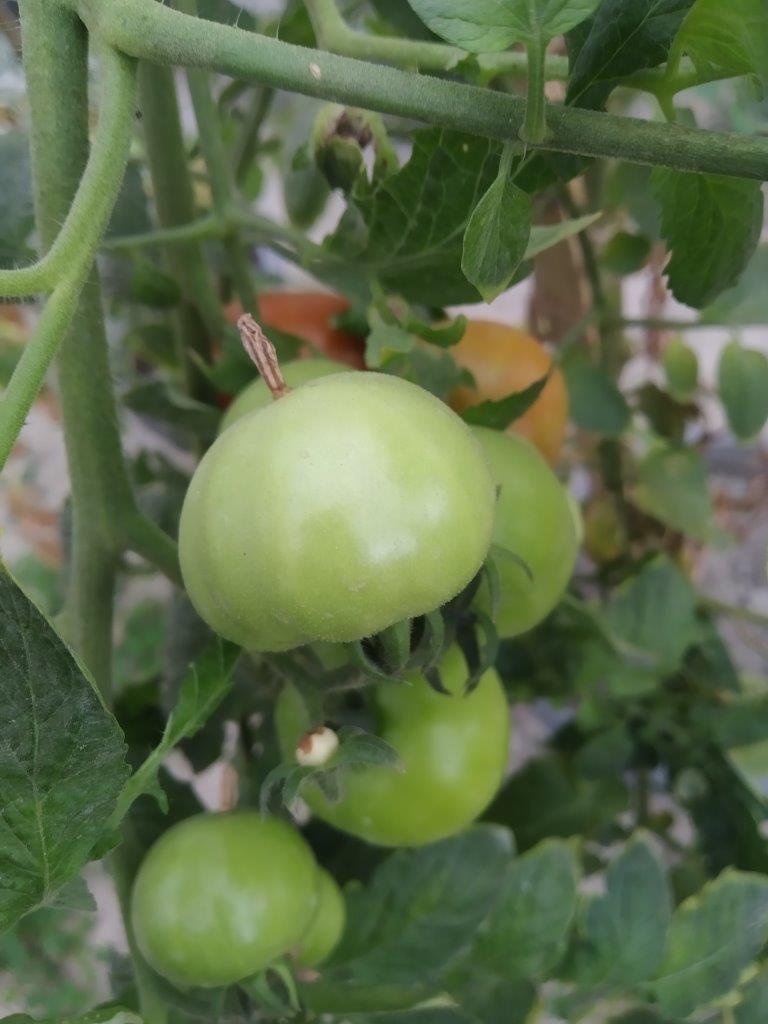
Maturity: Immature